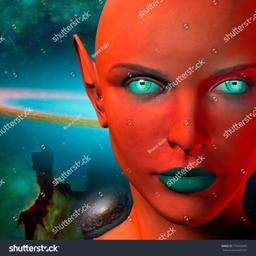
the face of female alien .